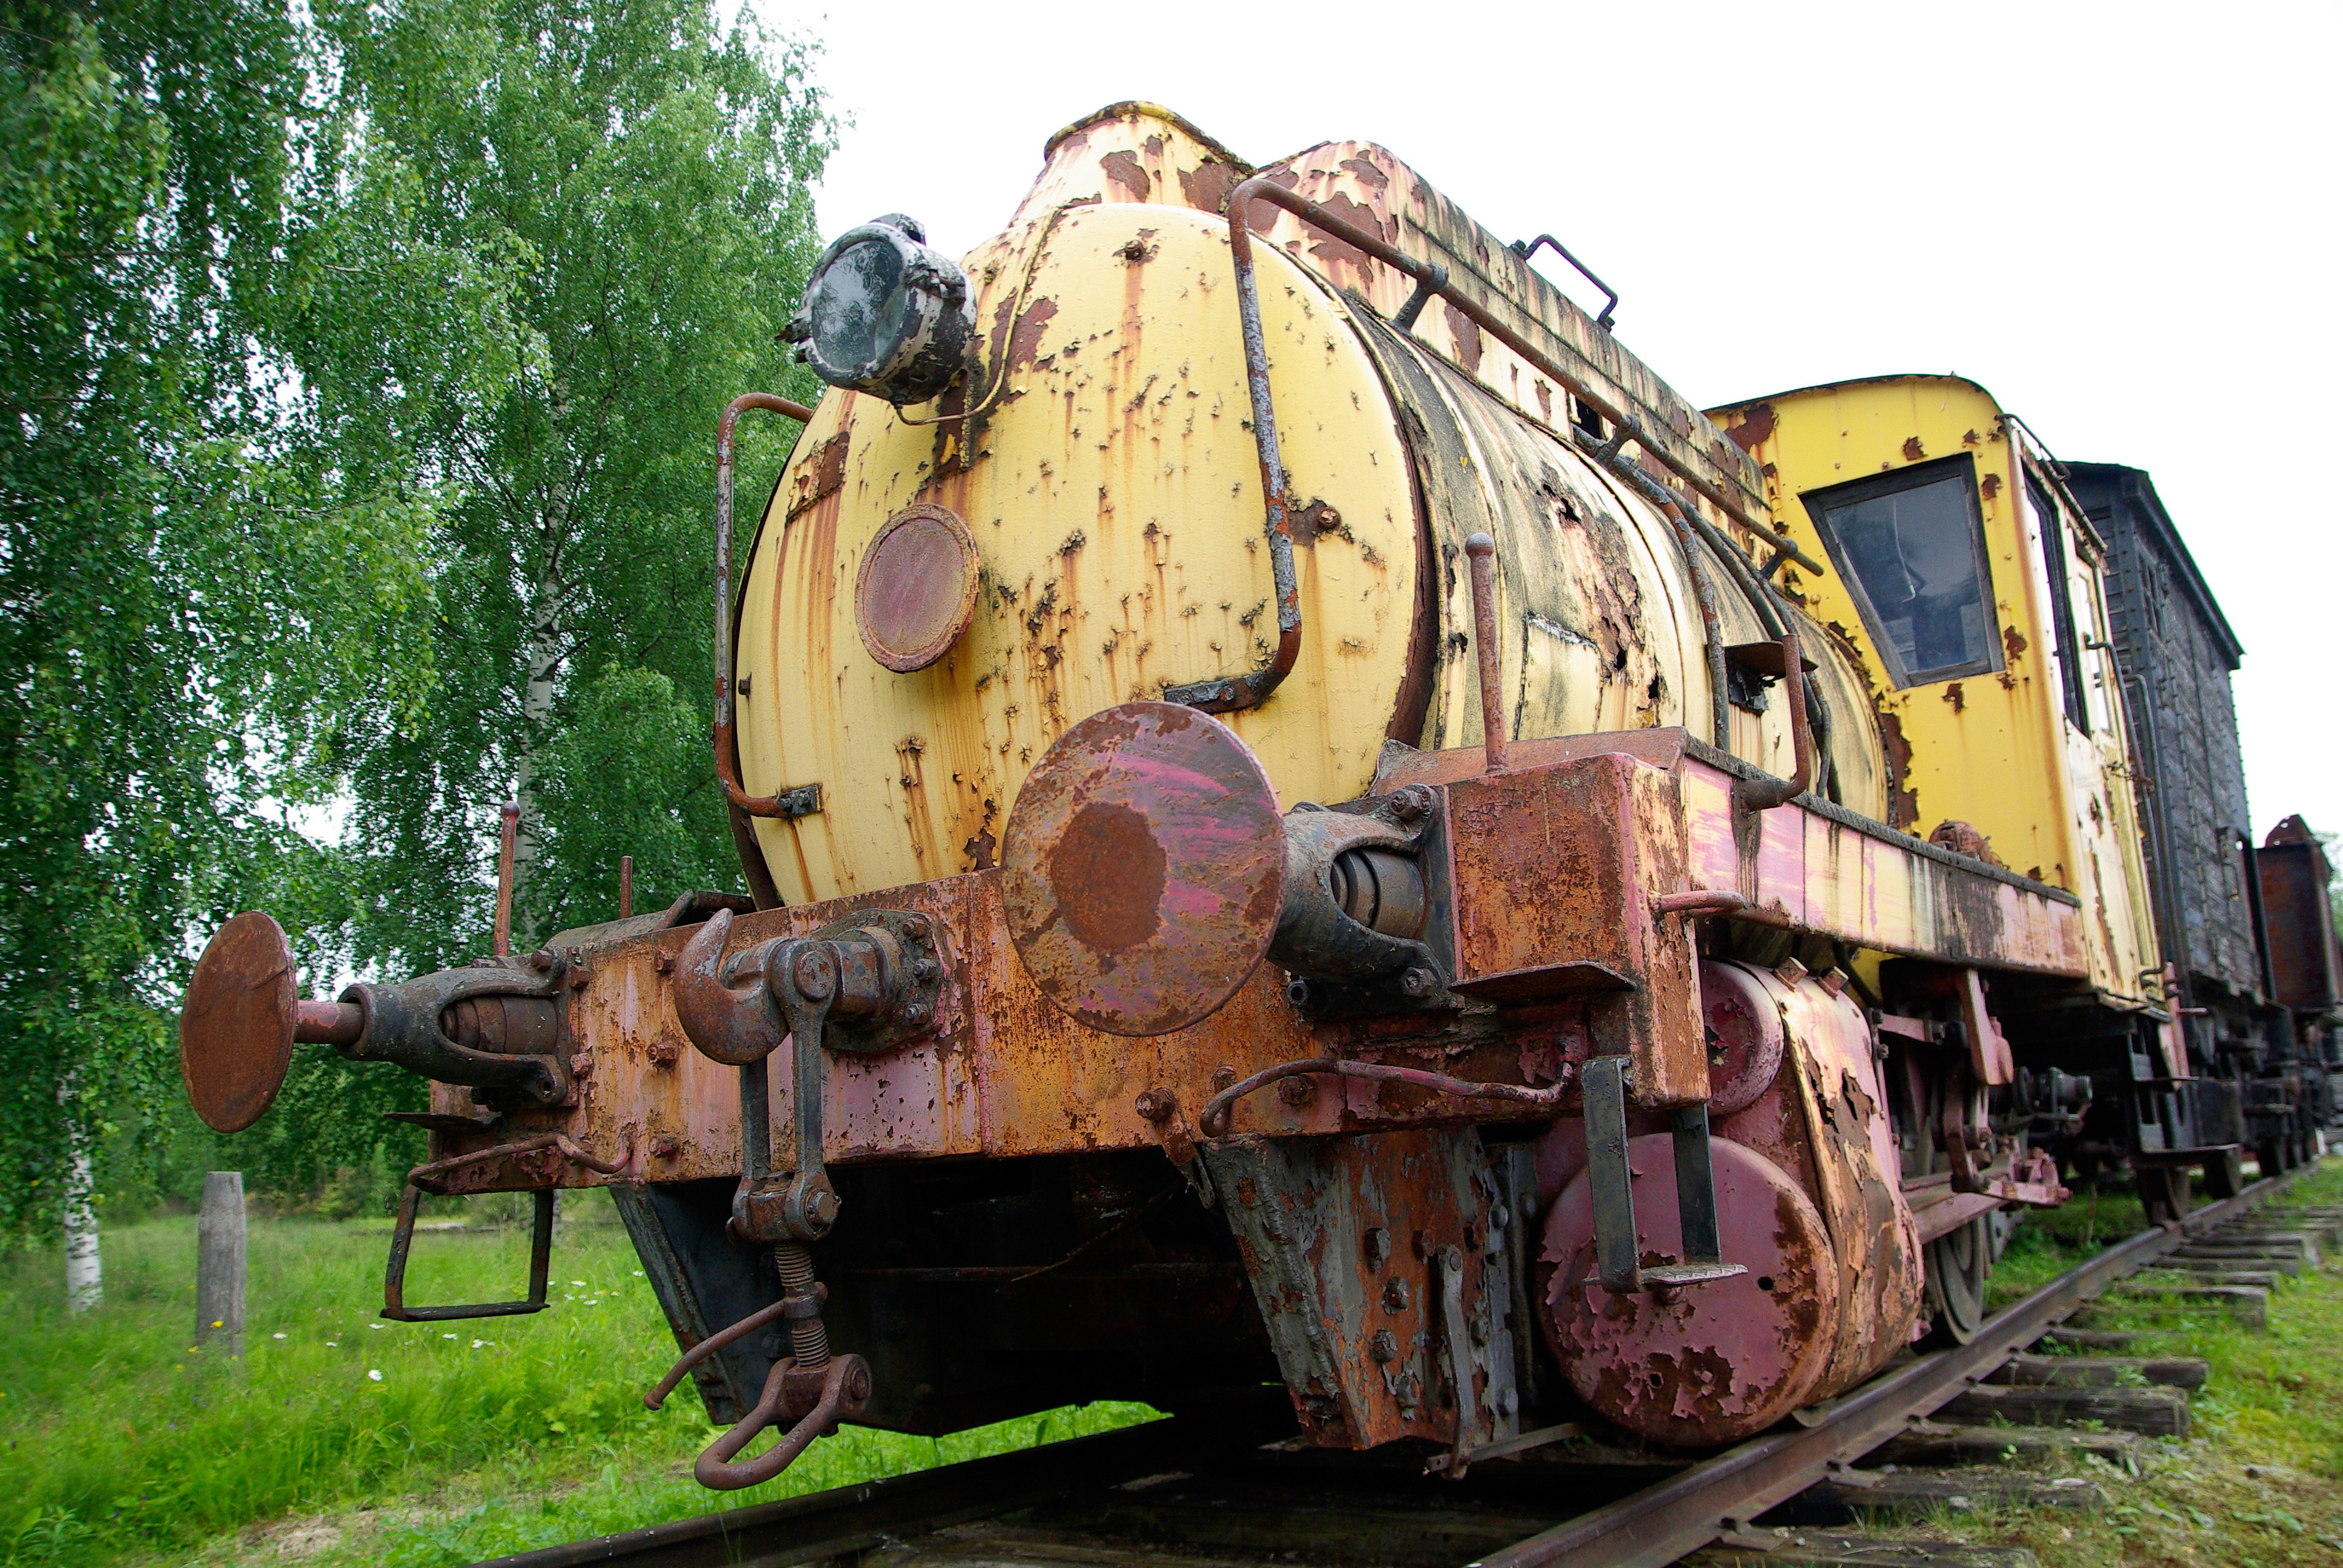
track, railway, rail, train, transport, vehicle, locomotive, steam engine, rail transport, land vehicle, rolling stock, railroad car